Yad Binyamin

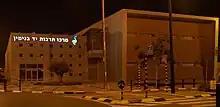
Yad Binyamin cultural center

The land had been used as a Ma'abara Nativa which was abandoned as a religious settlement and educational center in 1962 by Poalei Agudat Yisrael, in partnership with the municipality of Nahal Sorek. It was named after the former Minister of Postal Services, Binyamin Mintz, who had died the previous year. For many years, the community was a center of higher Jewish learning, based around the yeshiva.